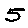
Label: 5